Prem Dhoj Pradhan

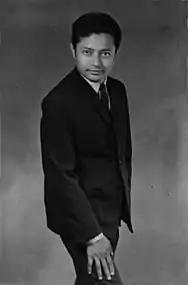

Prem Dhoj Pradhan was born on 6 June, 1938, in Chautara, a small town 28 miles east of Kathmandu, to Ratna Dhoj Pradhan, a businessman, and Pran Devi Pradhan, a musician.